Under Great White Northern Lights

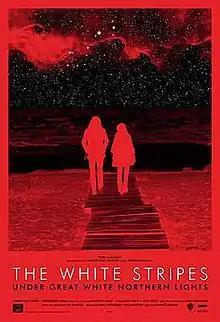
Film poster

Under Great White Northern Lights is a 2009 documentary film about the White Stripes' summer 2007 tour across Canada directed by Emmett Malloy. It contains live concert and off-stage footage. The film's accompanying album is a collection of various recordings from throughout the tour. The documentary was released on DVD and Blu-ray, and the album was released on CD as well as 180-gram vinyl LP. A special edition box set was also available. The CD, LP, DVD, BD, and box set were all released on March 16, 2010 in Canada, with other dates worldwide.